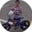
Label: bicycle